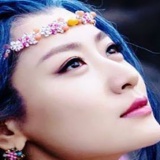
diễn viên Trịnh Nguyên Sướng